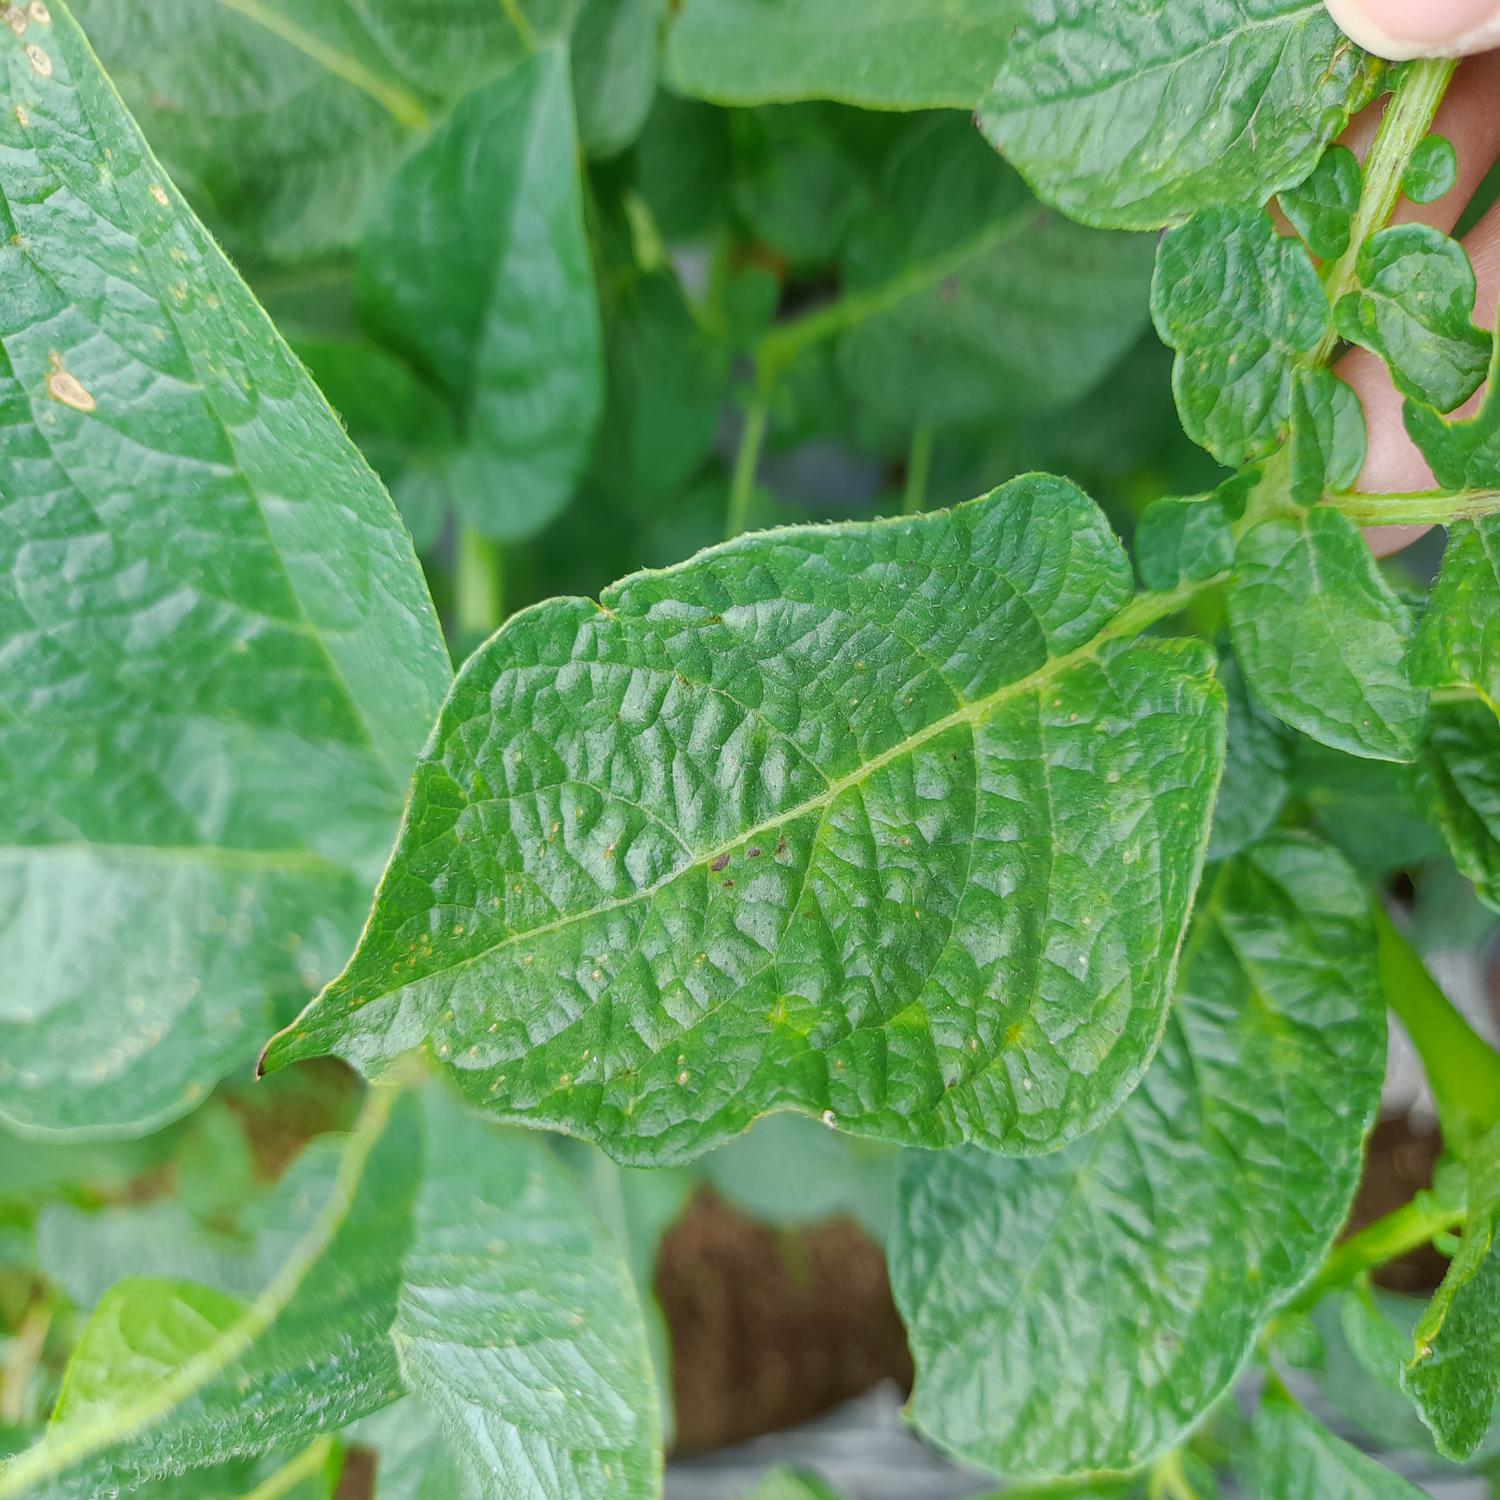
Label: Virus